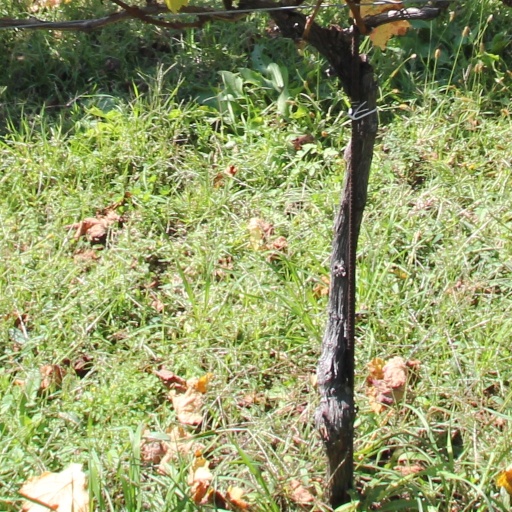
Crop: grape